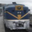
Label: train